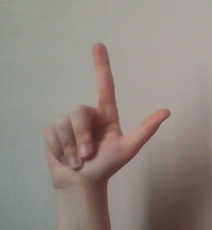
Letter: laam